Little Soldier Zhang Ga

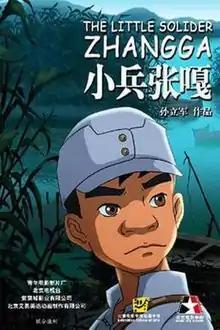

Little Soldier Zhang Ga is a Chinese animated feature film from mainland China. It is also referred to as ""Zhang Ga, The Soldier Boy"". It is adapted from the Chinese children's novel of the same name, by Xu Guangyao 徐光耀, which was based on the true story of Yan Xiufeng.